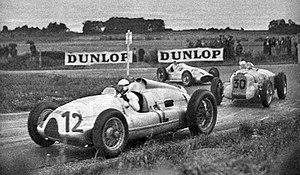
Grand Prix de l'ACF 1939, Muller futur vainqueur devant Dreyfus et von Brauchitsch, au tournant de Thillois.
Le Grand Prix de France 1939 est un Grand Prix comptant pour le Championnat d'Europe des pilotes, qui s'est tenu sur le circuit de Reims-Gueux le 9 juillet 1939. Il s'agit de l'avant-dernière course automobile d'importance organisée en France avant le second conflit mondial.